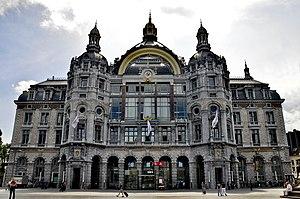
Janvier : création du conseil des femmes francophones de Belgique par Marie Popelin et Élise Soyer-Nyst.
La gare d'Anvers-Central est une gare ferroviaire belge des lignes 25 de Bruxelles à Anvers et 12, d'Anvers à Essen, située sur la place Reine Astrid à proximité du centre de la ville d'Anvers, chef-lieu de la province d'Anvers en Région flamande. Elle est considérée comme l'un des monuments les plus fastueux de Belgique et l'une des plus belles gares du monde.